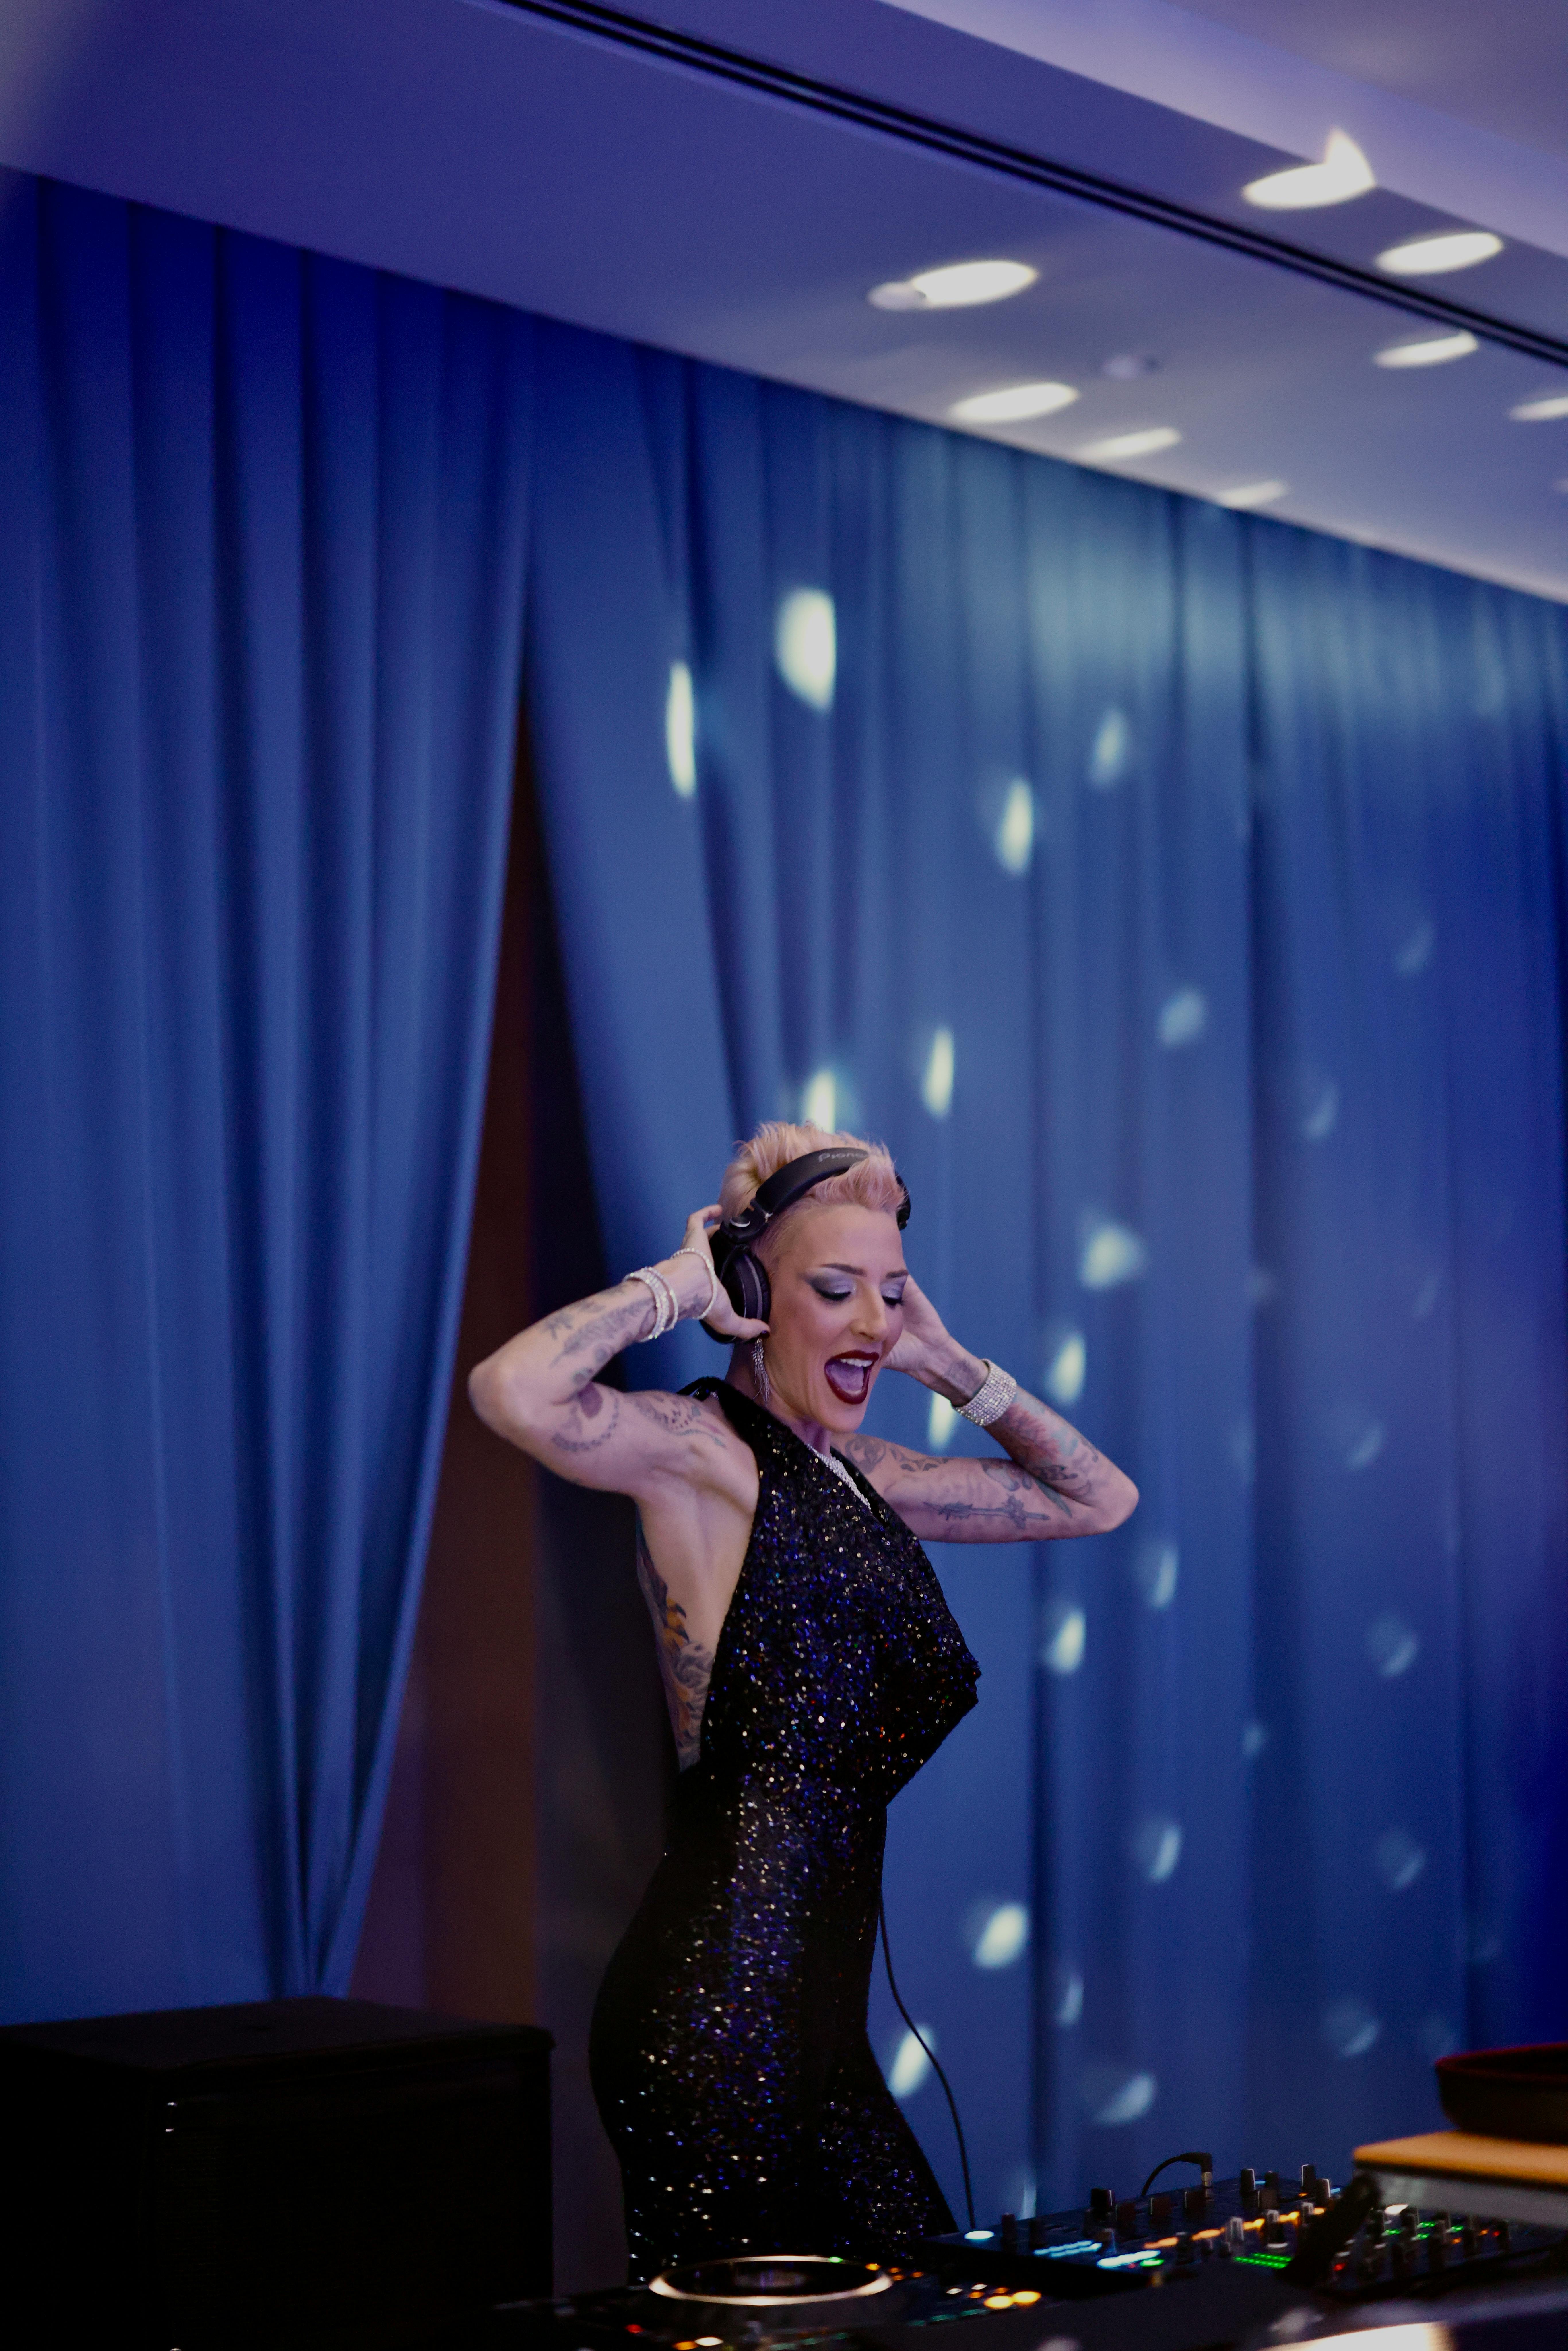
natural, microphone, purple, entertainment, curtain, dress, performing arts, musician, music artist, artist, music, fun, fashion design, electric blue, event, stage, choreography, speech, pop music, audio equipment, singer, public event, formal wear, waist, performance, singing, competition, dance, song, performance art, public speaking, dancer, magenta, Talent show